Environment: real
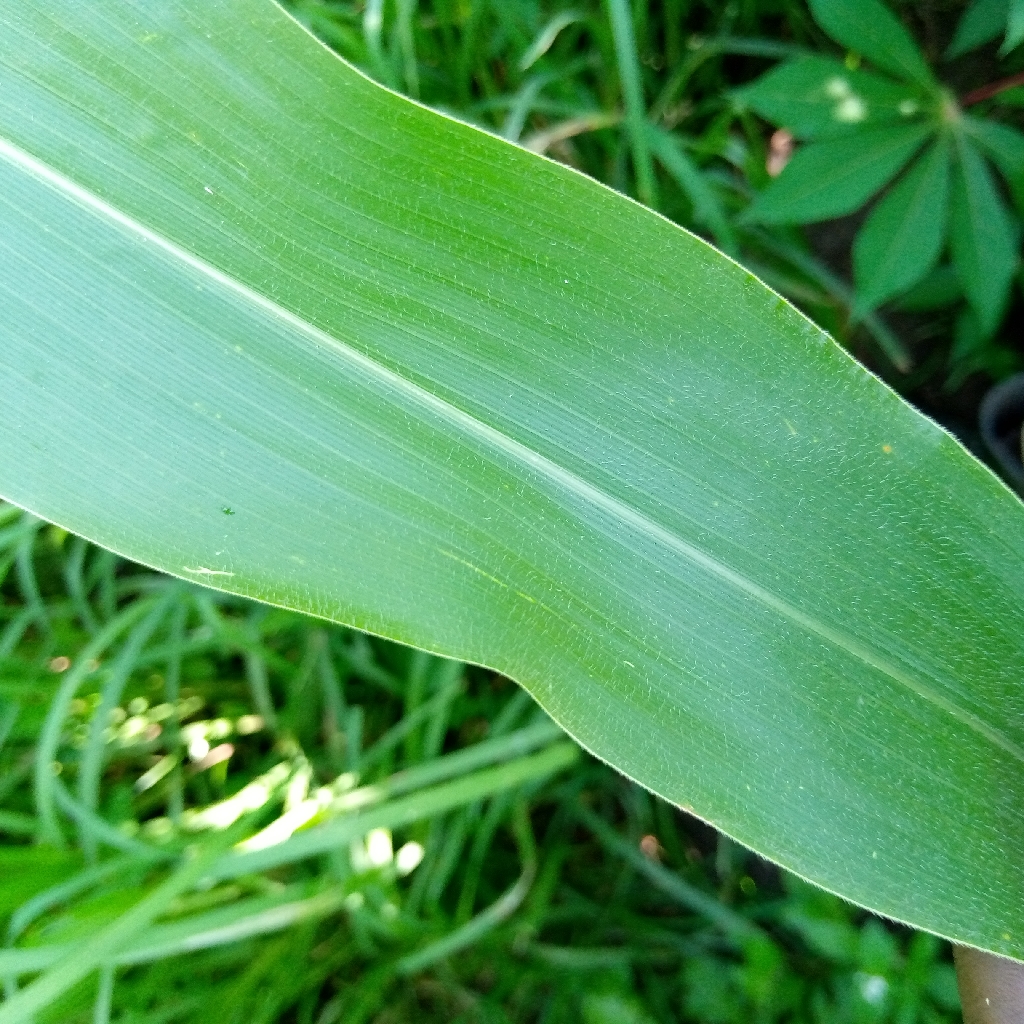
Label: healthy